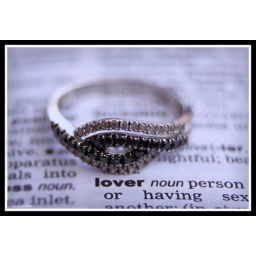
one white and black diamond ring and one dictionary...table in the garden +natural light and extension tubes = one macro shot